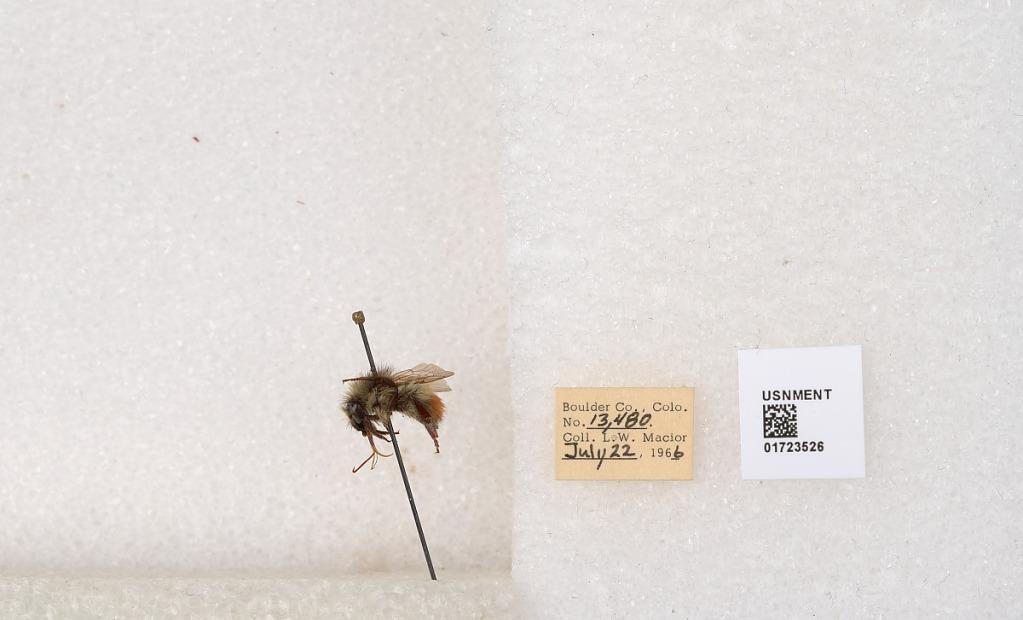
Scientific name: Bombus flavifrons Cresson
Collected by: L. Macior
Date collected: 1966-7-22
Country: United States
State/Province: Colorado
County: Boulder
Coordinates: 40.0925, -105.358